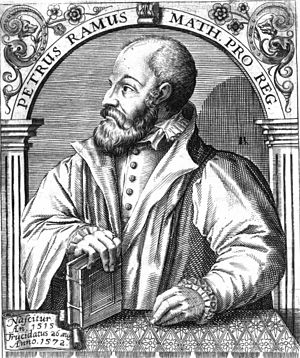
Peter Ramus
Peter Ramus var en fransk logiker, filosof, matematiker og pædagog.